Ervin Marton

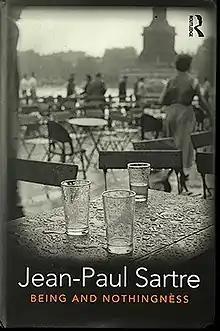
"Interrupted Conversation, Place de la Bastille, Circa 1950" – Cover photograph by Ervin Marton on Routledge's 2018 English edition of Jean-Paul Sartre's L’Être et le Néant.

After the war, Marton met his future wife Martha Rudas, who had immigrated to Paris from Budapest. She was a descendant of Moses Sofer (the Chasam Sofer) in a long line of rabbis and their wives. During the war years, she hid in Budapest in one room with her two sisters and a baby niece. Her first husband György Rudas had died during the war while working in a Jewish forced labor group in Hungary.